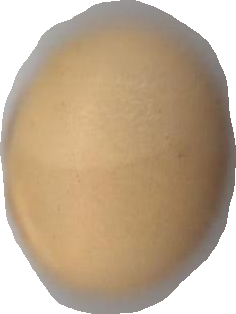
Variety: Dega